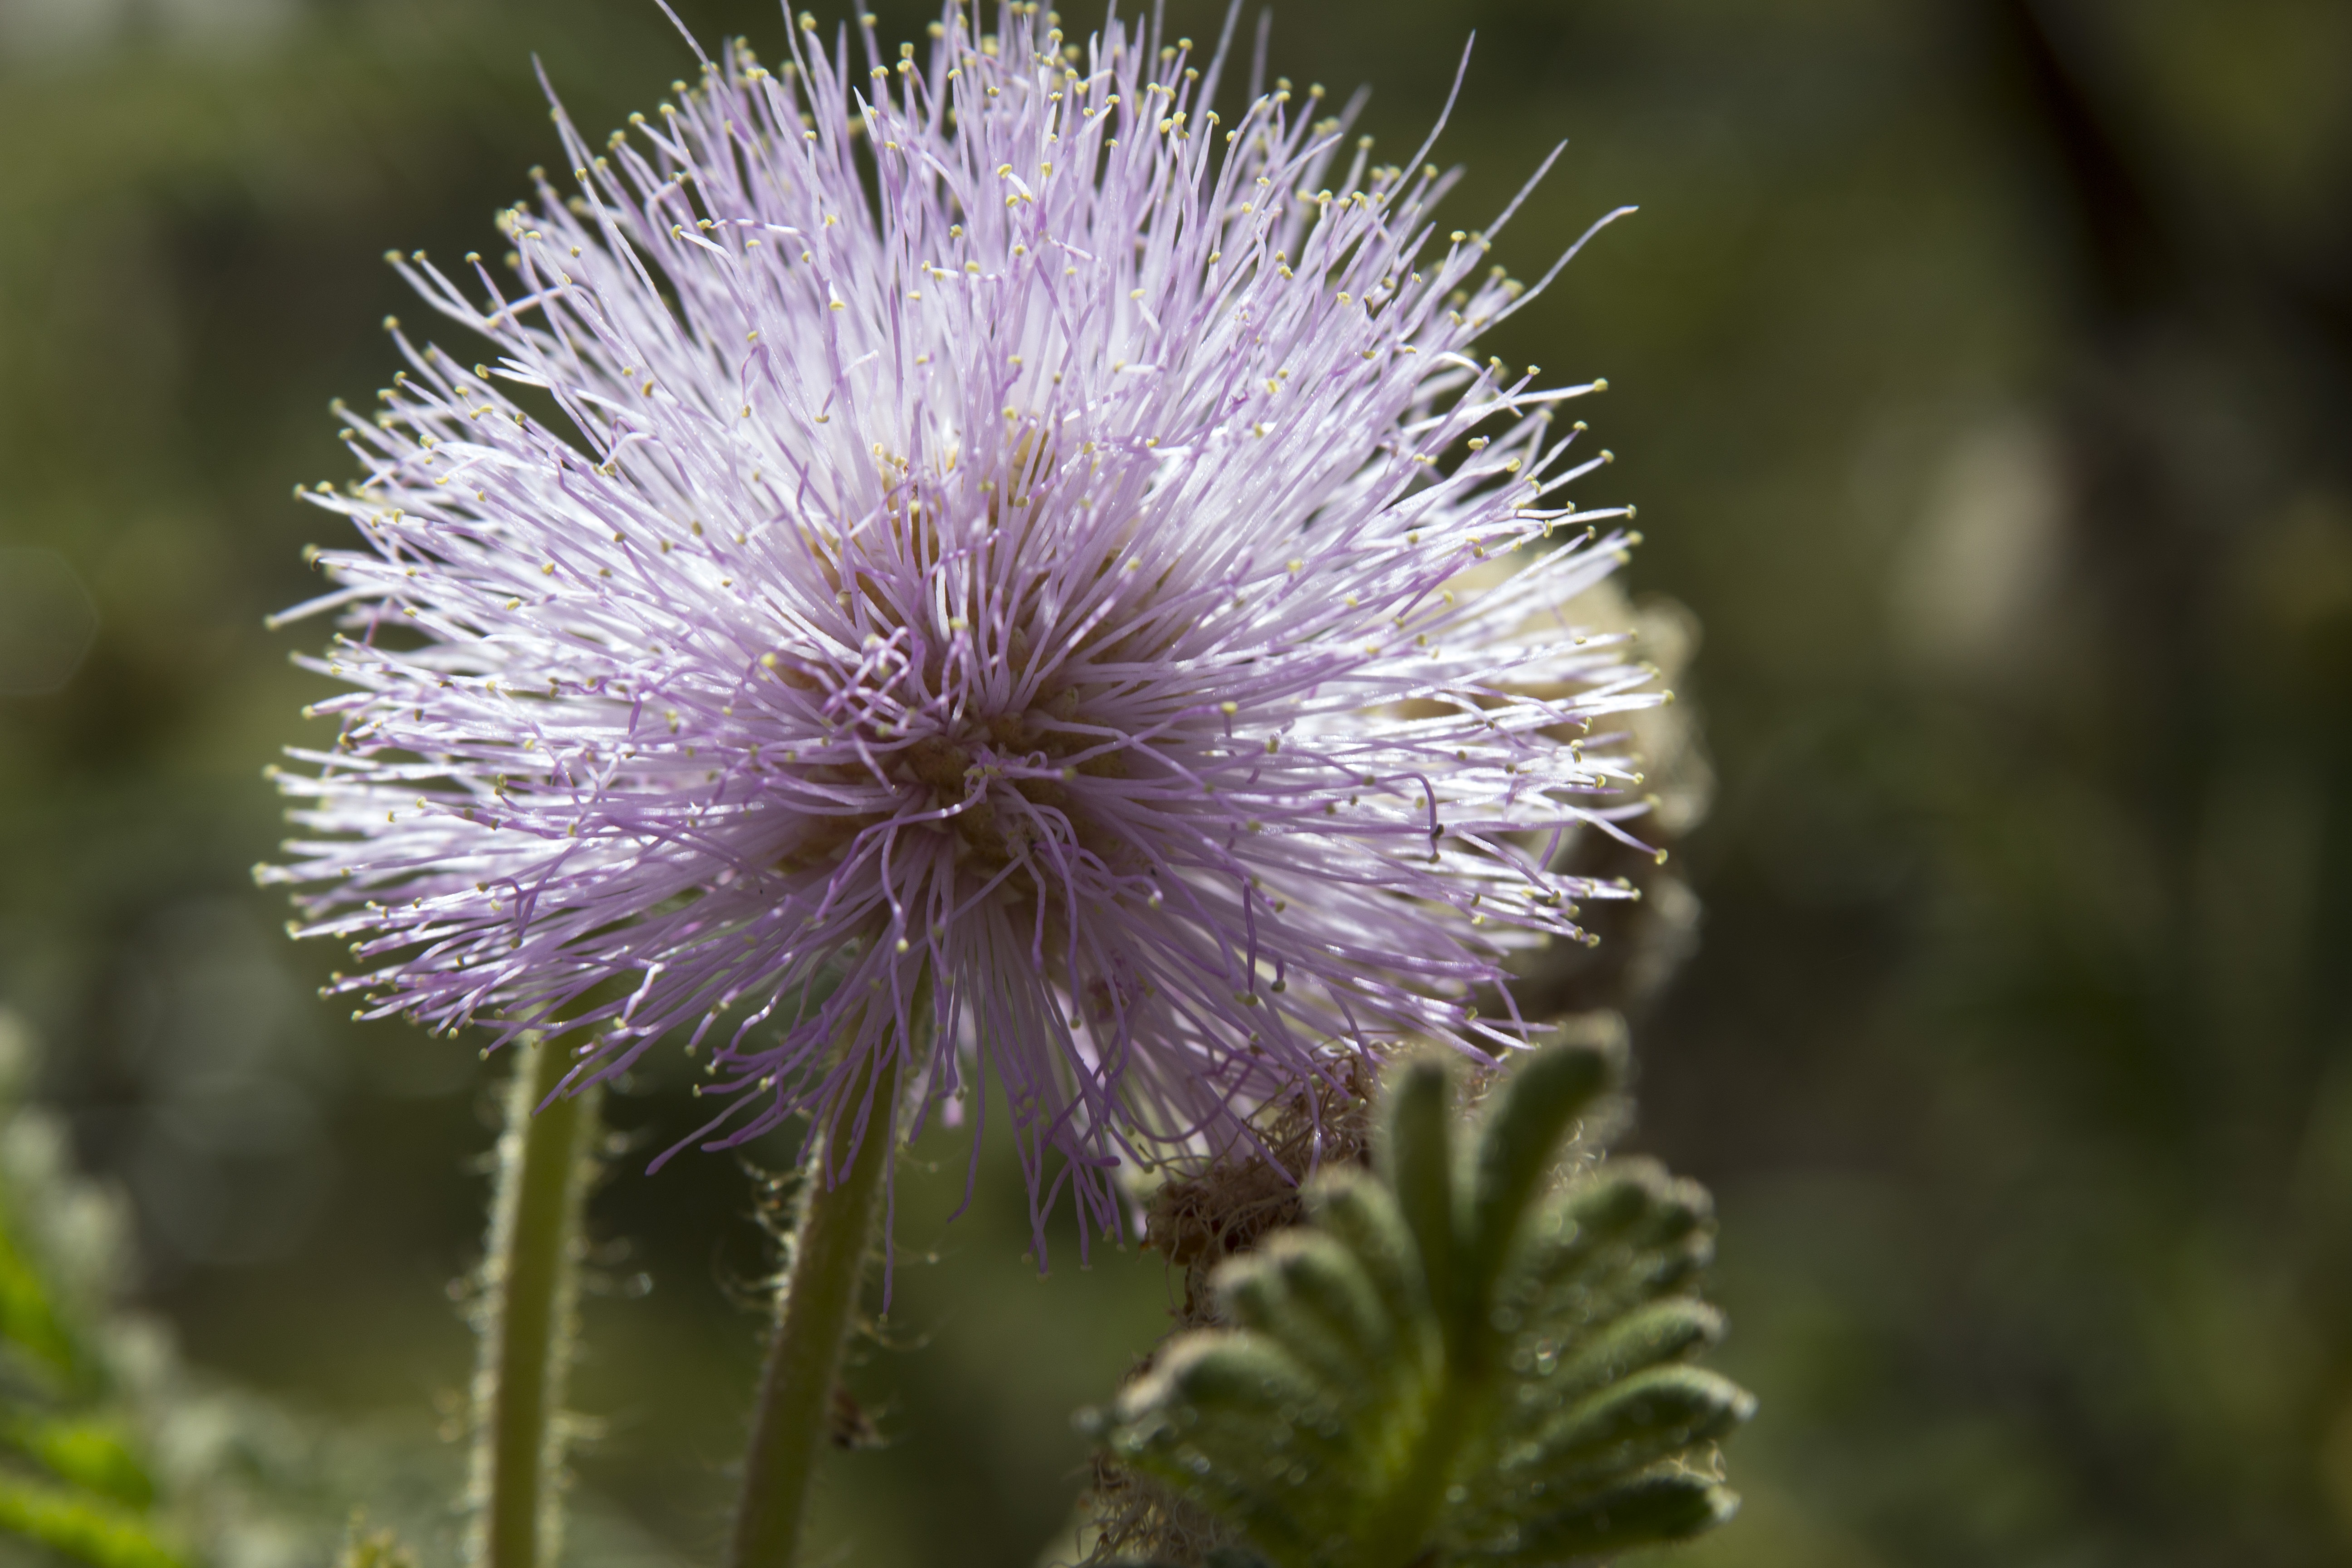
nature, plant, flower, petal, botany, garden, flora, wildflower, flowers, close up, thistle, lilac, cerrado, macro photography, flowering plant, daisy family, mato, silybum, plant stem, land plant